Winslow Homer

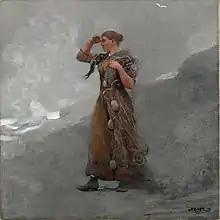
"The Fisher Girl", 1894

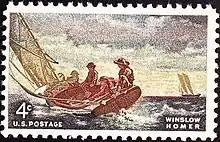
Winslow Homer commemorative issue of 1962

"A Garden in Nassau" (1885) is one of the best examples of these watercolors. Once again, his freshness and originality were praised by critics but proved too advanced for the traditional art buyers and he "looked in vain for profits". Homer lived frugally, however, and fortunately his affluent brother Charles provided financial help when needed.